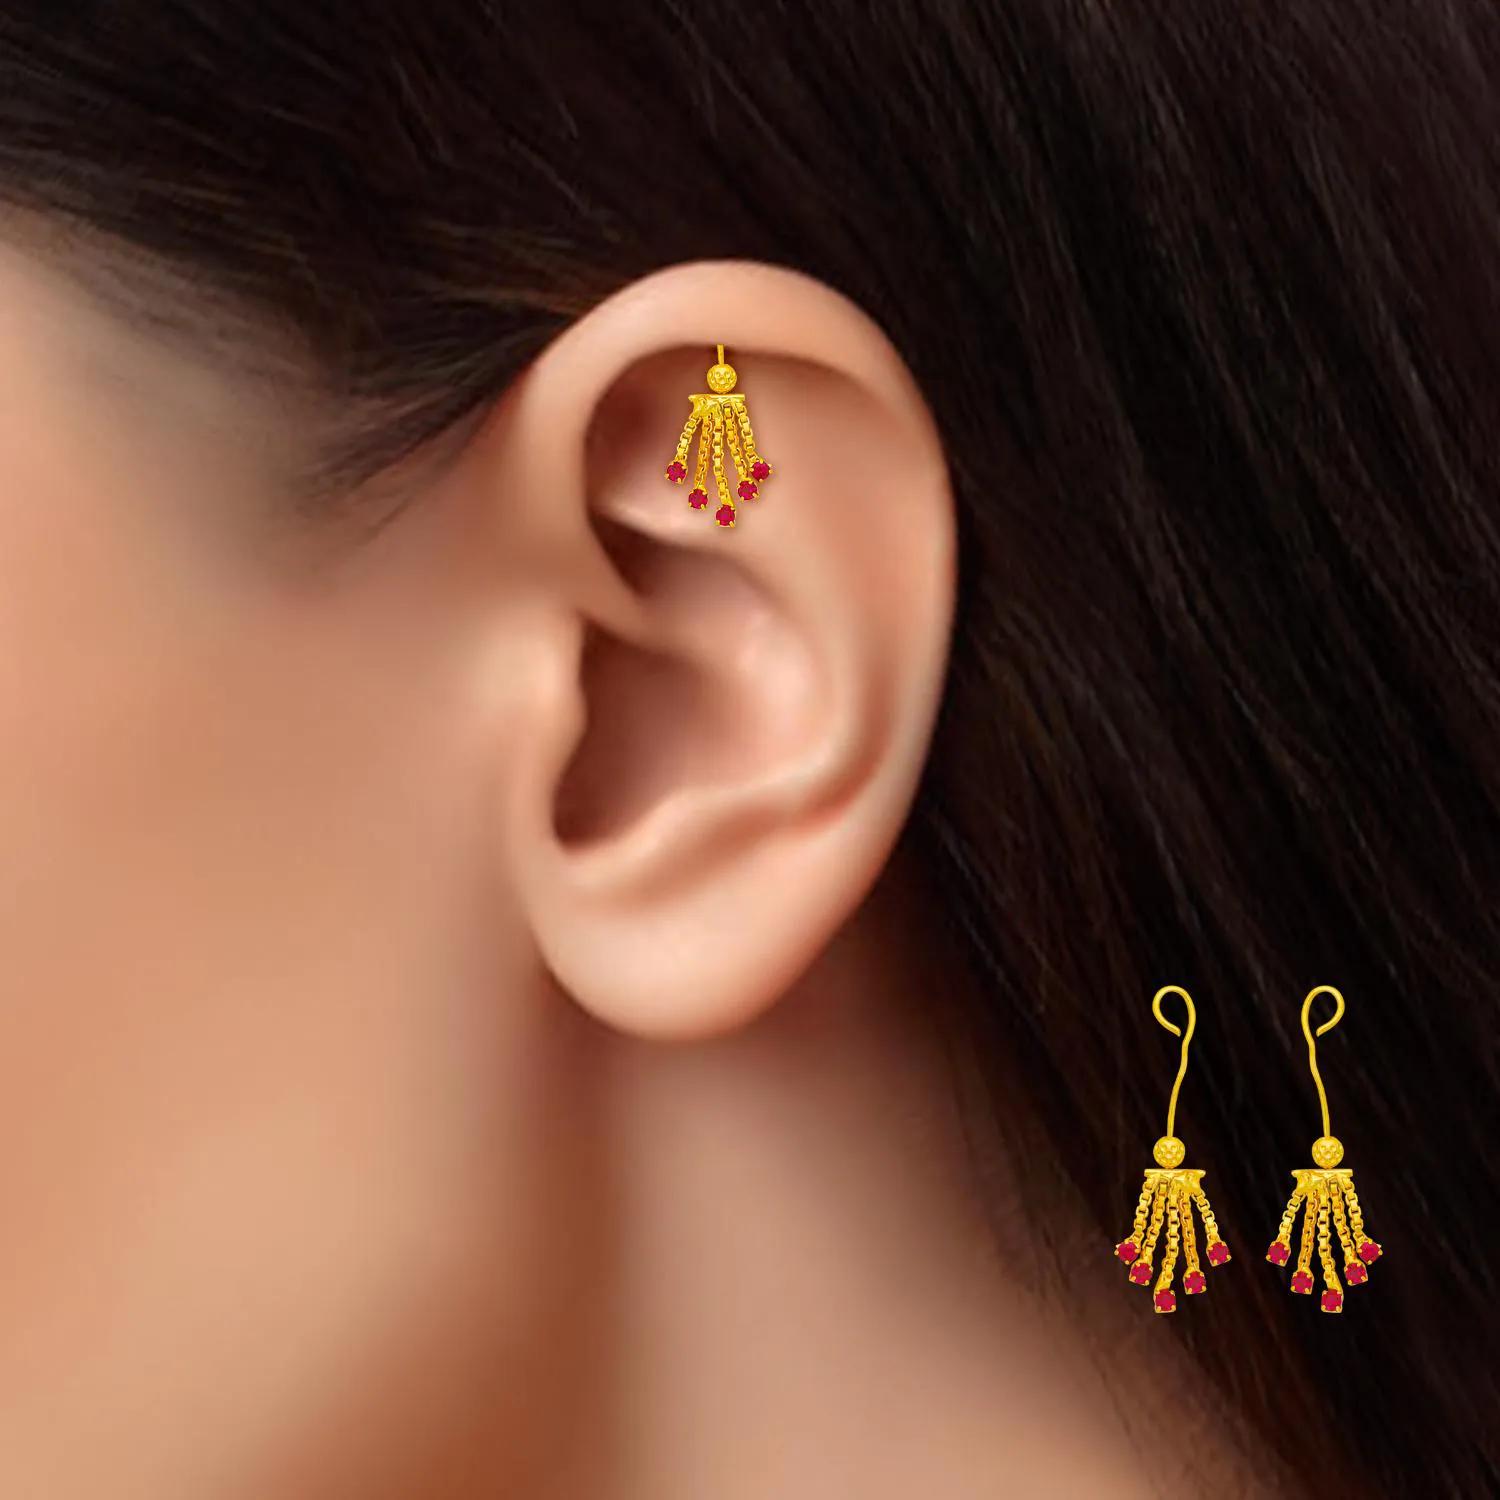
arch fashion Traditional Gold Platted Maharashtrian Bugadi Earrings Collection ERG2079
Type: Earrings
Brand: arch fashion
Price: Rs. 197
arch fashion New 1 grm Maharashtrian Style Bugadi Earrings. Thish Earrings you can Wear On Top of Ear And Add Charm In Your Beautiful Personality. Product is Made With Brass And 1grm micron Plated Wich Is non Allergic To your Beautiful Skin. arch fashion New 1 grm Maharashtrian Style Bugadi Earrings. Thish Earrings you can Wear On Top of Ear And Add Charm In Your Beautiful Personality. Product is Made With Brass And 1grm micron Plated Wich Is non Allergic To your Beautiful Skin.